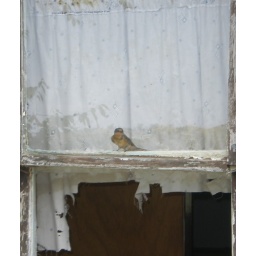
I reached in through the broken window and picked the bird up, brought it back through the window and let it go.